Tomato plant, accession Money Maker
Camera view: horizontal (90 deg, fisheye); turntable rotation: 0 degrees
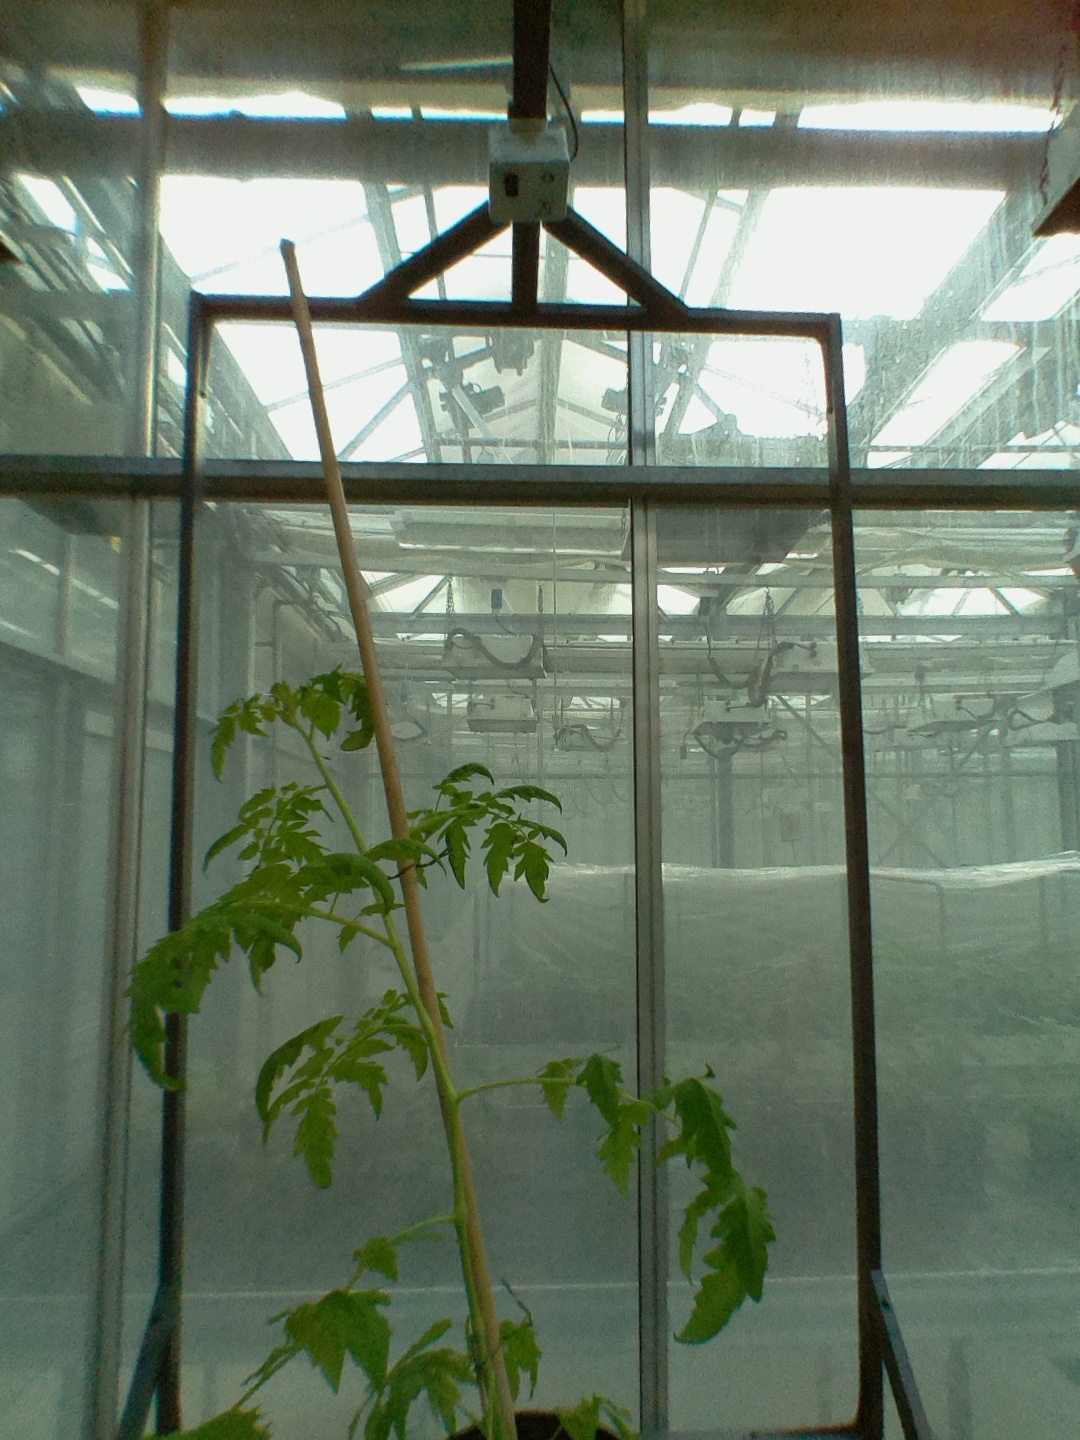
BBCH growth stage 52: 2 inflorescences visible